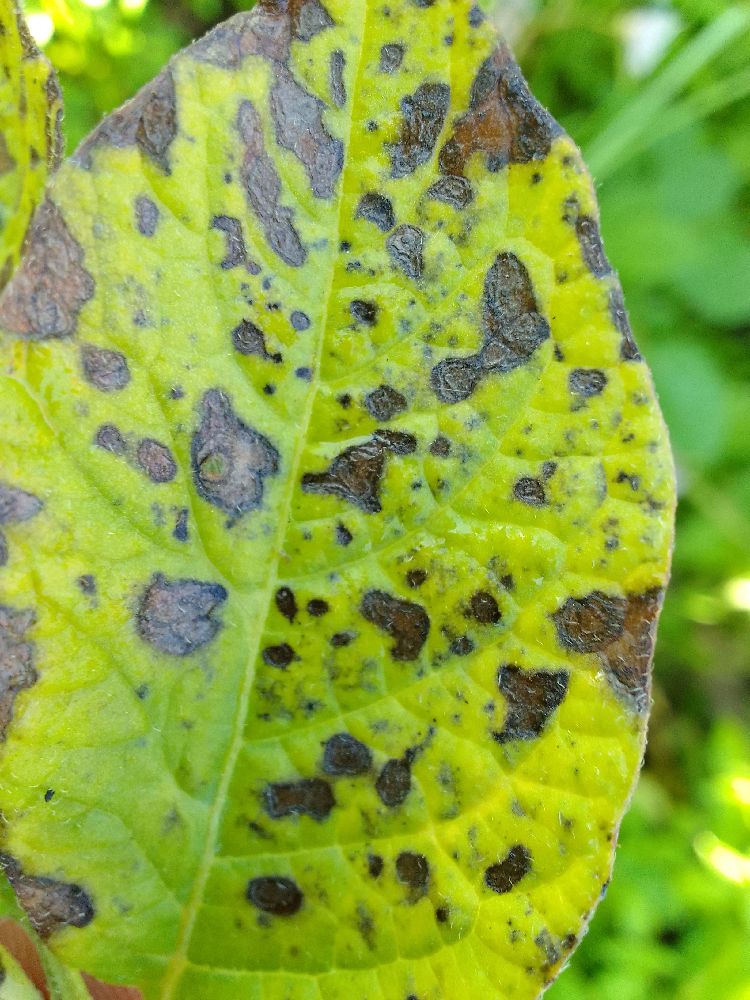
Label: Early blight